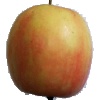
Label: Apple Pink Lady 1